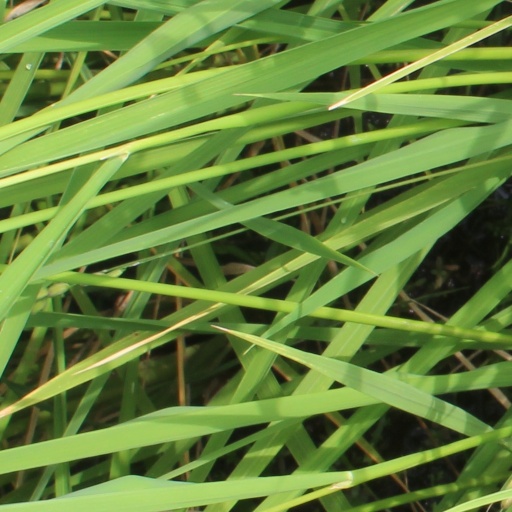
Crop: rice